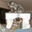
Label: cat